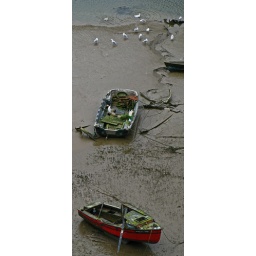
Taken from the roof of a castle in North Wales.